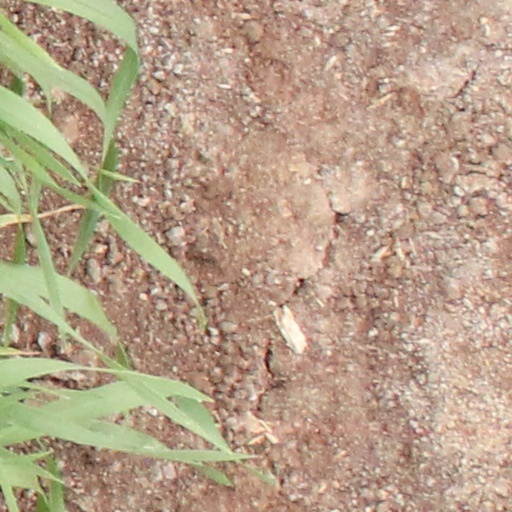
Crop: wheat